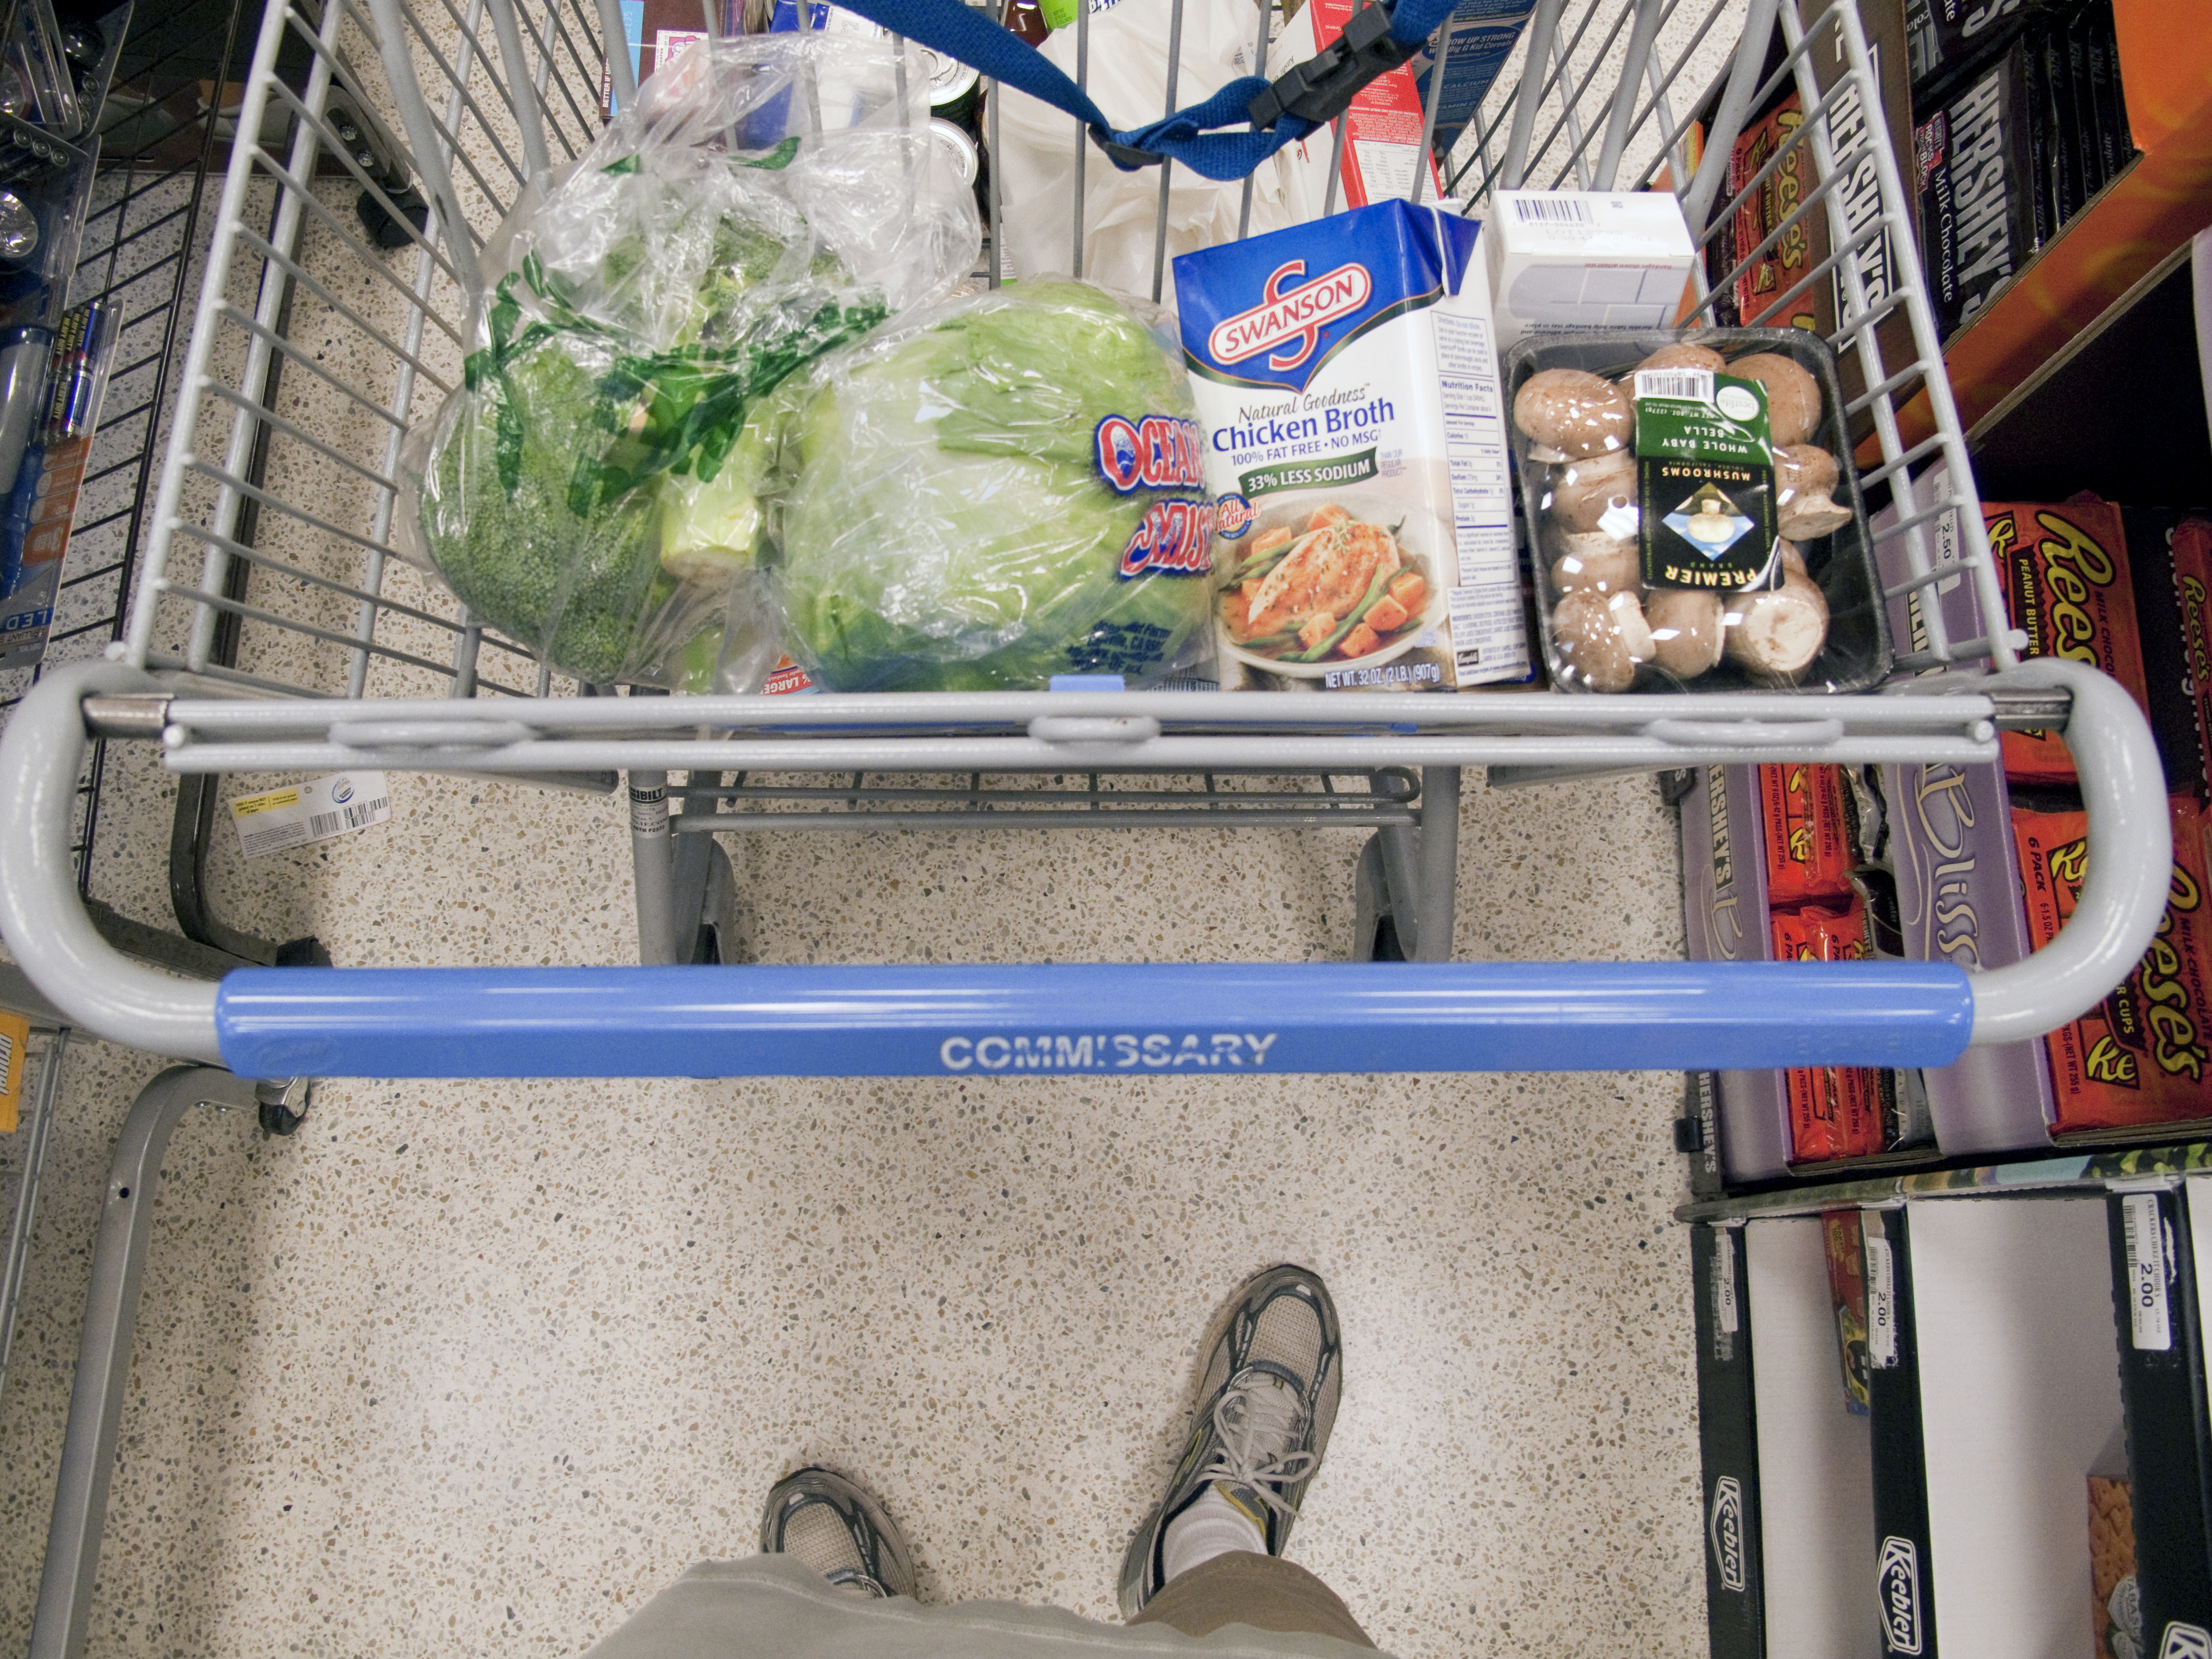
cart, feet, vehicle, shopping, sacramento, commissary